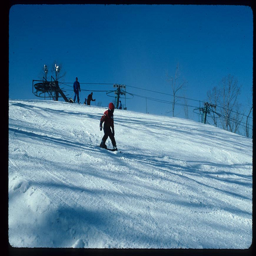
A person riding a snowboard down a snow covered slope
A young skier is traveling down a snowy slope.
A young person skiing down a ski slope with people watching.
A ski slope shows someone snowboarding while others look down from the top.
a person riding a snow board on a snowy slope